Markfield Institute of Higher Education

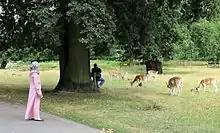
Markfield Institute student visiting Bradgate Park

The Markfield Institute is located within the rural village of Markfield in the British Midlands and is easily accessible by car and public transport. The village is situated within both National Forest and Charnwood Forest. It lies very close to the M1 motorway roughly 8 miles north west of Leicester, and 10 miles south east of Loughborough. The institute is roughly 100 miles from London.